History of Ferrari

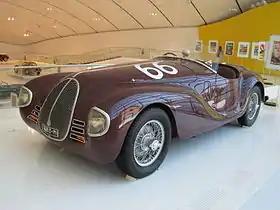
The single remaining Auto Avio Costruzioni 815. Produced after Ferrari's departure from Alfa Romeo, the car was made mostly from Fiat components.

The company produced only a single car: the Auto Avio Costruzioni 815, both examples of which failed to complete their inaugural race. Racing opportunities dried up after Italy entered World War II in 1940, and the company was mobilised for wartime production in 1941; it was not down on its luck, though, as it received lucrative contracts to manufacture military hardware. The most valuable of these contracts was for grinding machines under licence from the German company Jung, used to manufacture precision components, particularly ball bearings. Enzo Ferrari had a strained relationship with the Germans, who asserted he was never granted permission to manufacture Jung's machines, and an ambivalent one with the Italian resistance movement, which distrusted him due to his ties with the National Fascist Party. Enzo appeased the resistance through various means, such as by safeguarding money belonging to the Italian Communist Party, and through a friend's payment of a 500,000-lira ransom targeted at him.